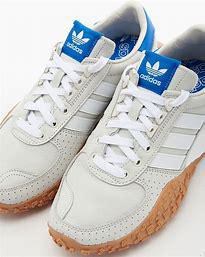
Brand: Adidas
Model: Retropy E5